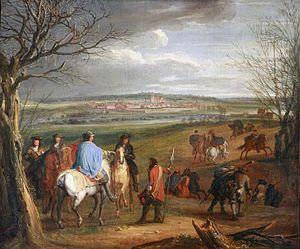
La guerre de Dévolution s'est déroulée en 1667 et 1668. Il s'agit de la première guerre du jeune Louis XIV. Elle prend fin le 2 mai 1668 par la signature du traité d'Aix-la-Chapelle par les différents belligérants.